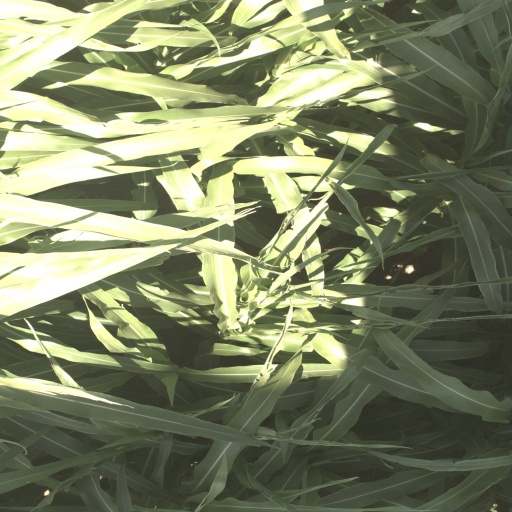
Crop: sorghum